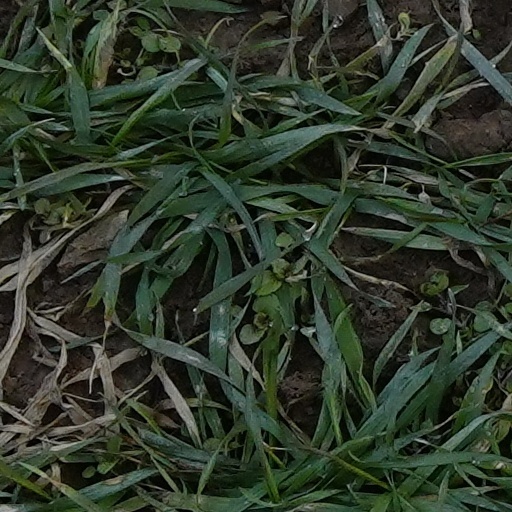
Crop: wheat